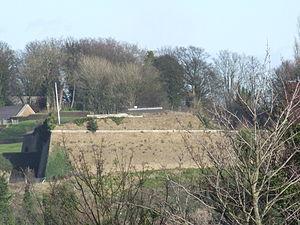
Liste de forts, fortifications, citadelles et places fortes au Royaume-Uni